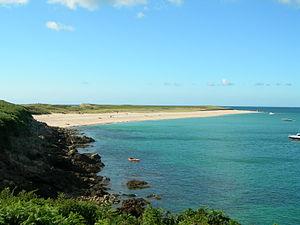
Cet article recense les zones humides des dépendances de la Couronne concernées par la convention de Ramsar.
Herm est la plus petite des îles Anglo-Normandes ouvertes au public. Elle est proche de l'île de Guernesey dont elle est séparée par la passe du Petit Ruau. L'île est administrée par le bailliage de Guernesey et possède son propre drapeau.